List of mammals of Zambia

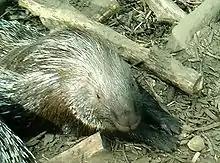
Cape porcupine

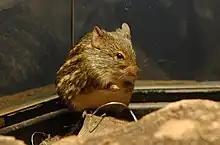
Typical striped grass mouse

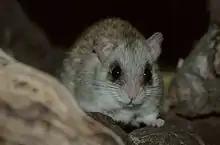
Acacia rat

Rodents make up the largest order of mammals, with over 40% of mammalian species. They have two incisors in the upper and lower jaw which grow continually and must be kept short by gnawing. Most rodents are small though the capybara can weigh up to .